Rail freight transport

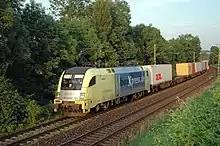
A container train in Germany

Hopper cars are freight cars used to transport dry bulk commodities such as coal, ore, grain, track ballast, and the like. This type of car is distinguished from a gondola car (US) or open wagon (UIC) in that it has opening doors on the underside or on the sides to discharge its cargo. The development of the hopper car went along with the development of automated handling of such commodities, with automated loading and unloading facilities. There are two main types of hopper car: open and covered; Covered hopper cars are used for cargo that must be protected from the elements (chiefly rain) such as grain, sugar, and fertilizer. Open cars are used for commodities such as coal, which can get wet and dry out with less harmful effect. Hopper cars have been used by railways worldwide whenever automated cargo handling has been desired. Rotary car dumpers simply invert the car to unload it, and have become the preferred unloading technology, especially in North America; they permit the use of simpler, tougher, and more compact (because sloping ends are not required) gondola cars instead of hoppers.